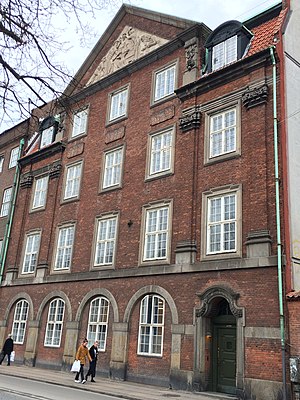
Frue Arbejdshus
Bygningen hvor Frue Arbejdshus lå, fotograferet i 2016
Frue Arbejdshus - Nørre Voldgade 30, København
Frue Arbejdshus, Nørre Voldgade 30, var oprettet i 1786 som Frue Sogns Arbeidshuus og Skole, fra 1875 kun Frue Sogns Arbejdshus, i daglig tale Frue Arbejdshus; nedlagt 1885.